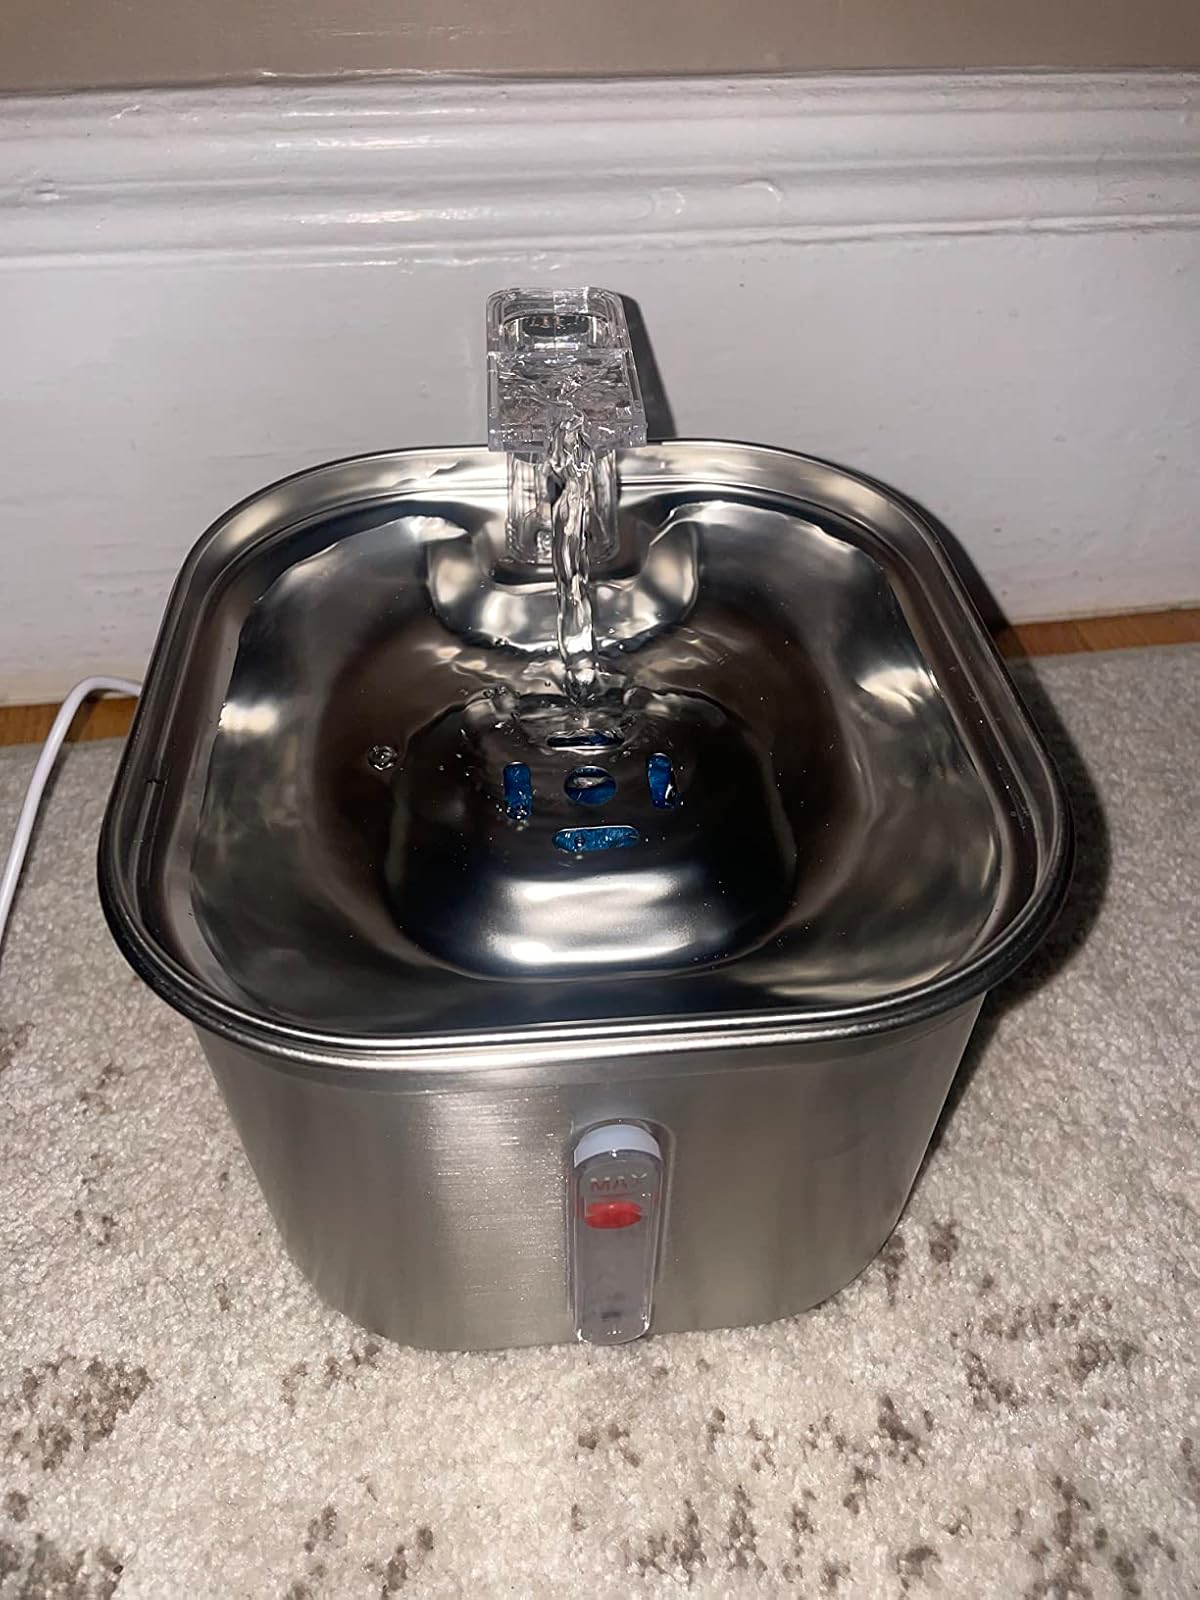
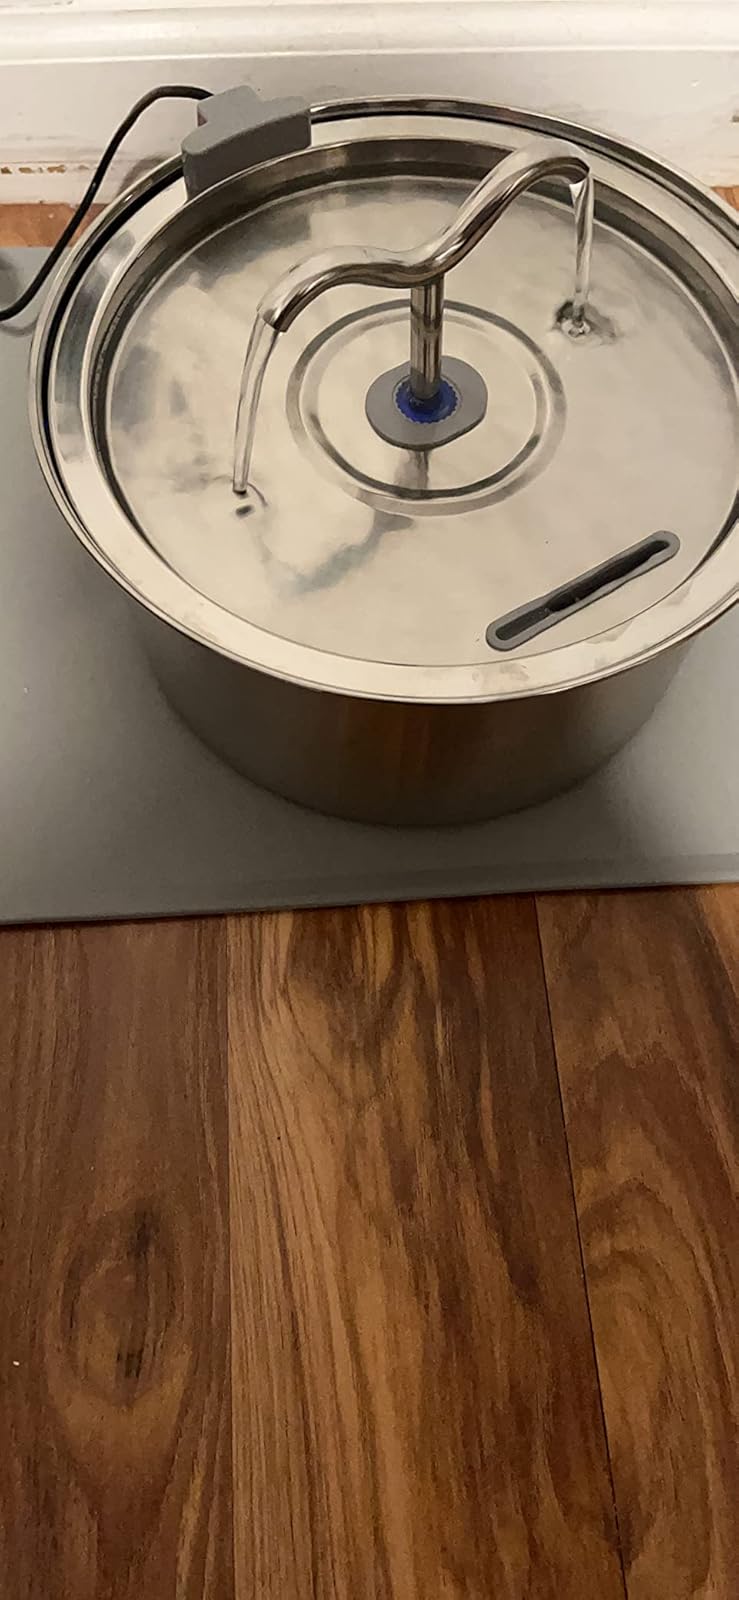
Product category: items_bowl
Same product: no